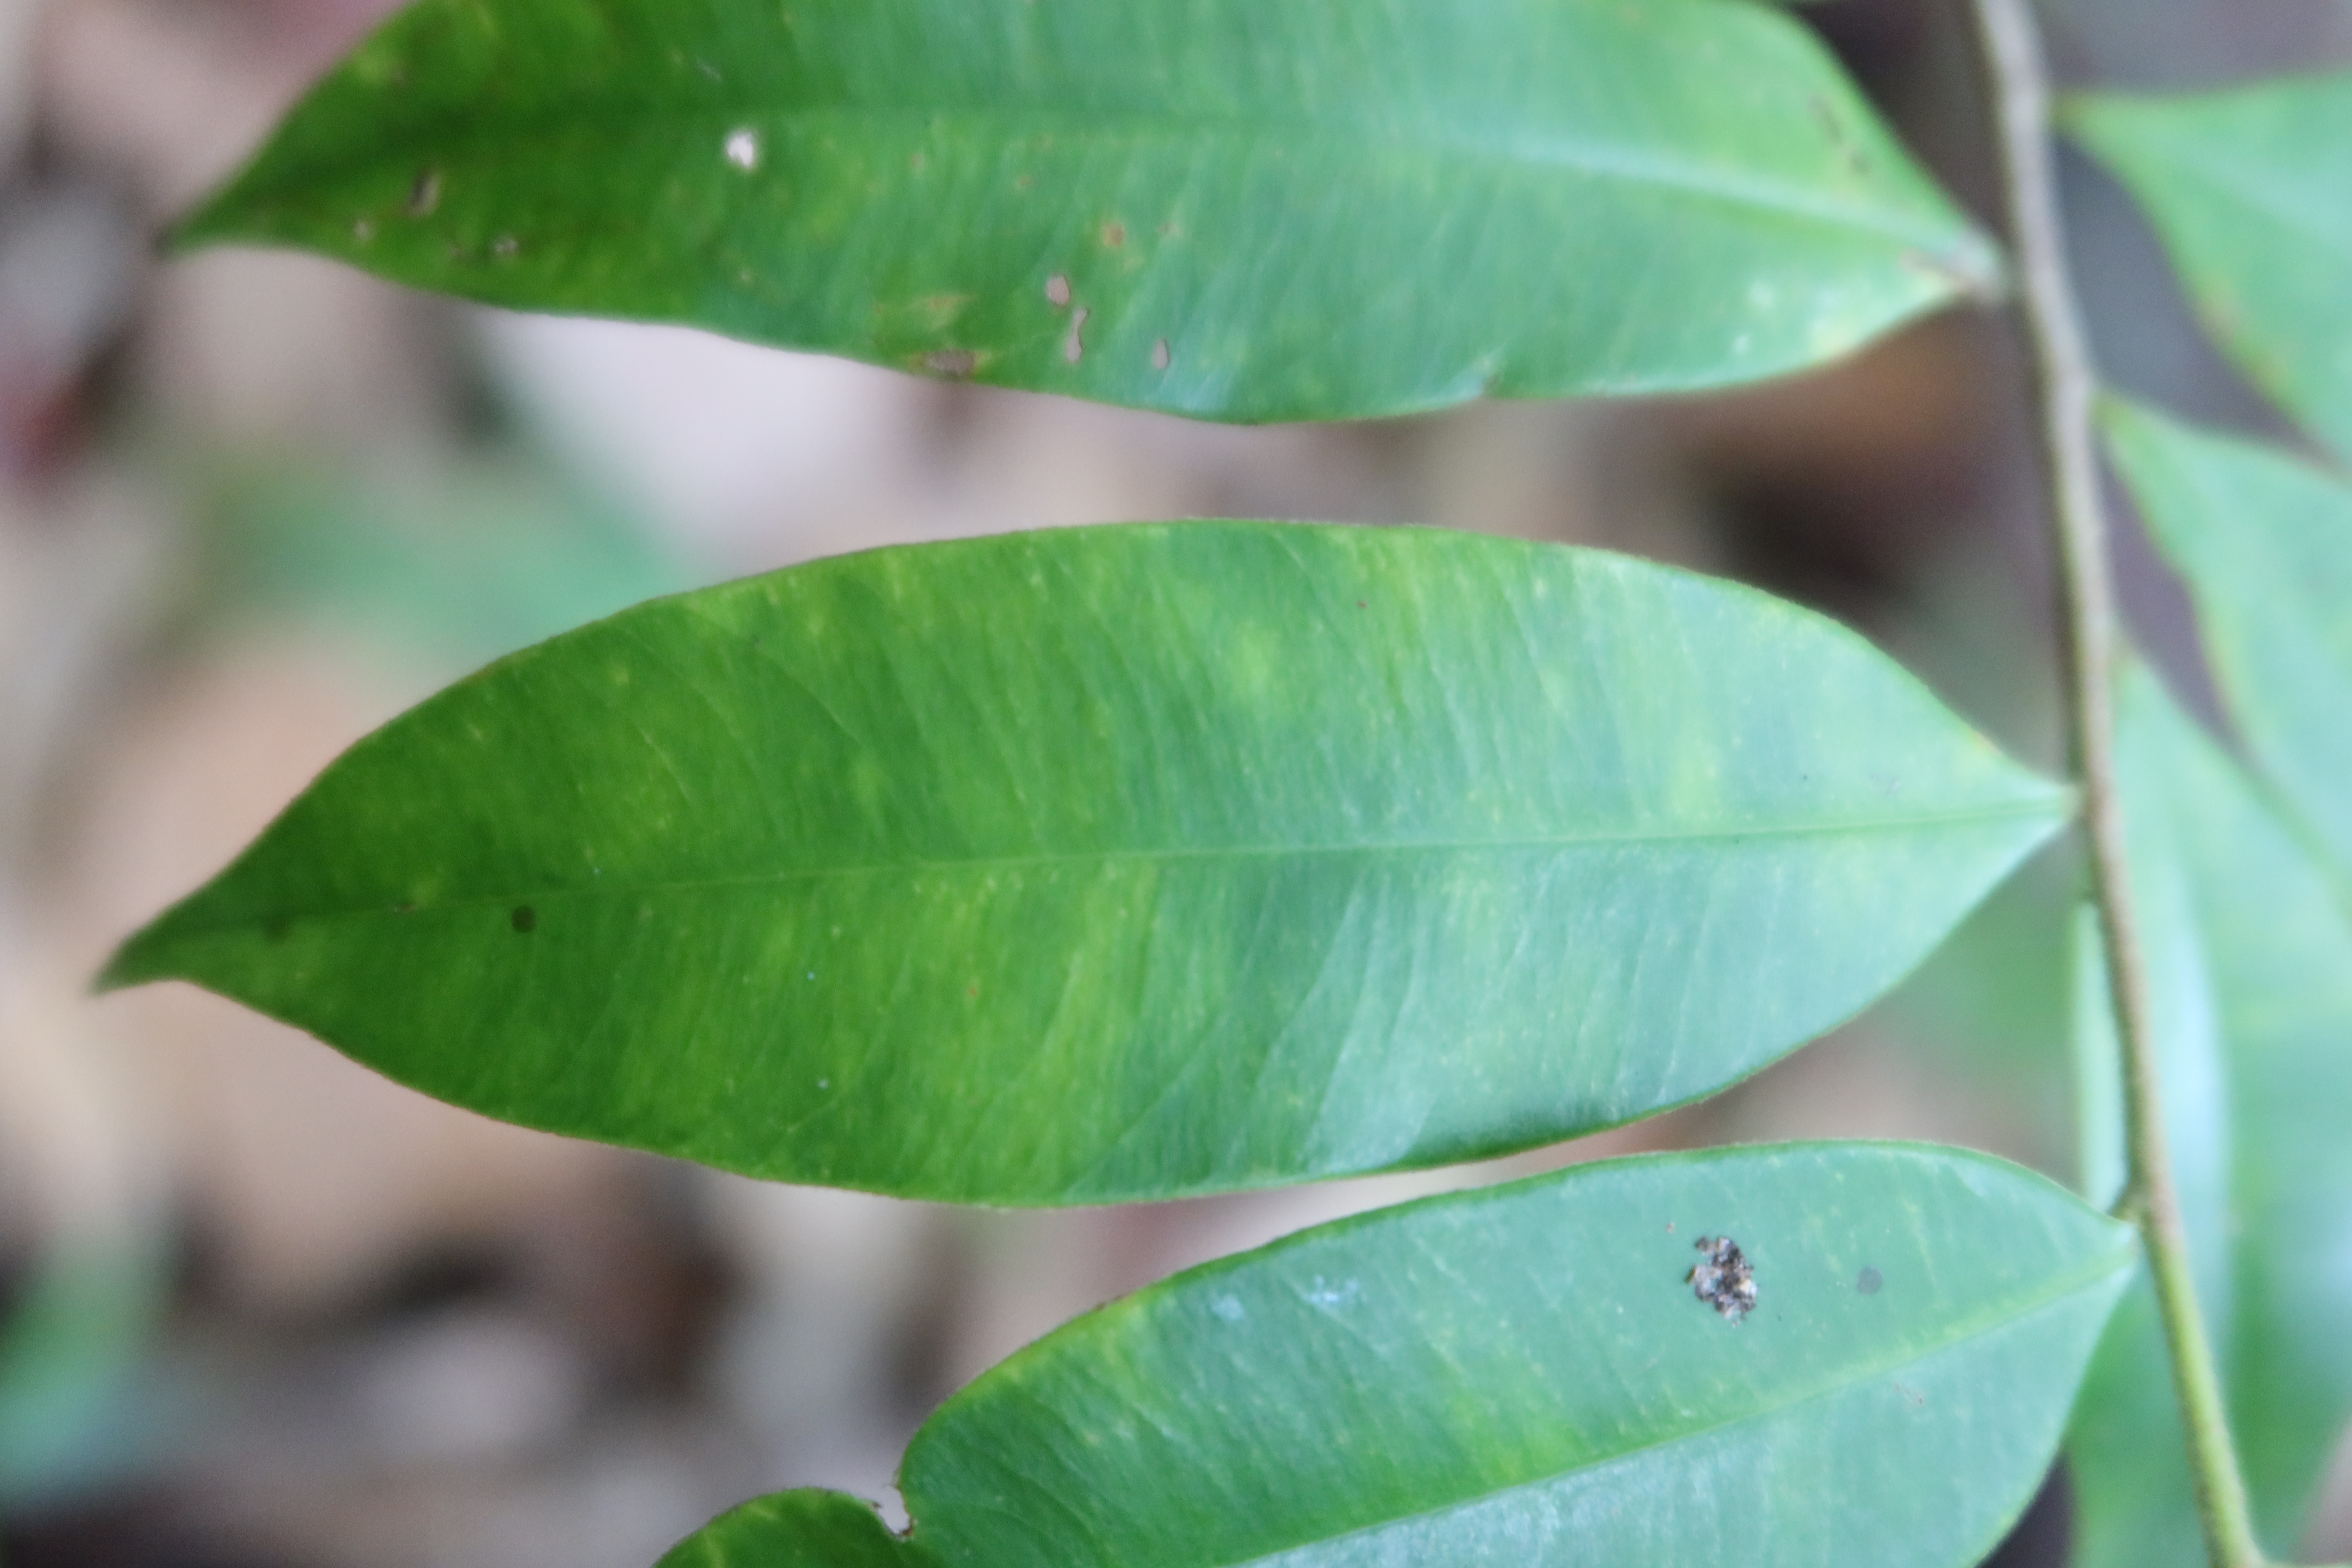
Label: Black spots